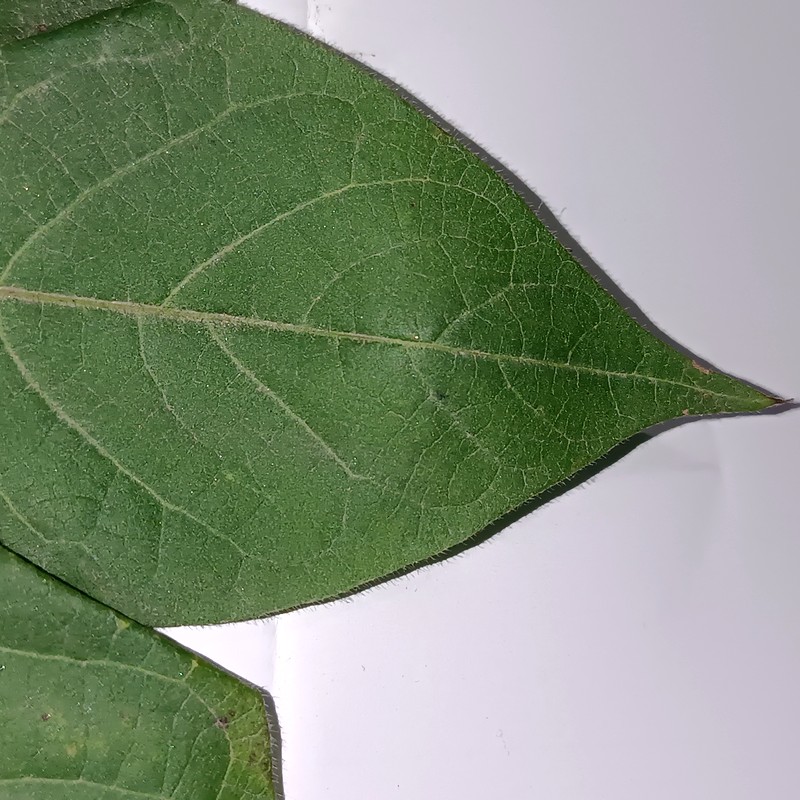
Label: Healthy Leaf